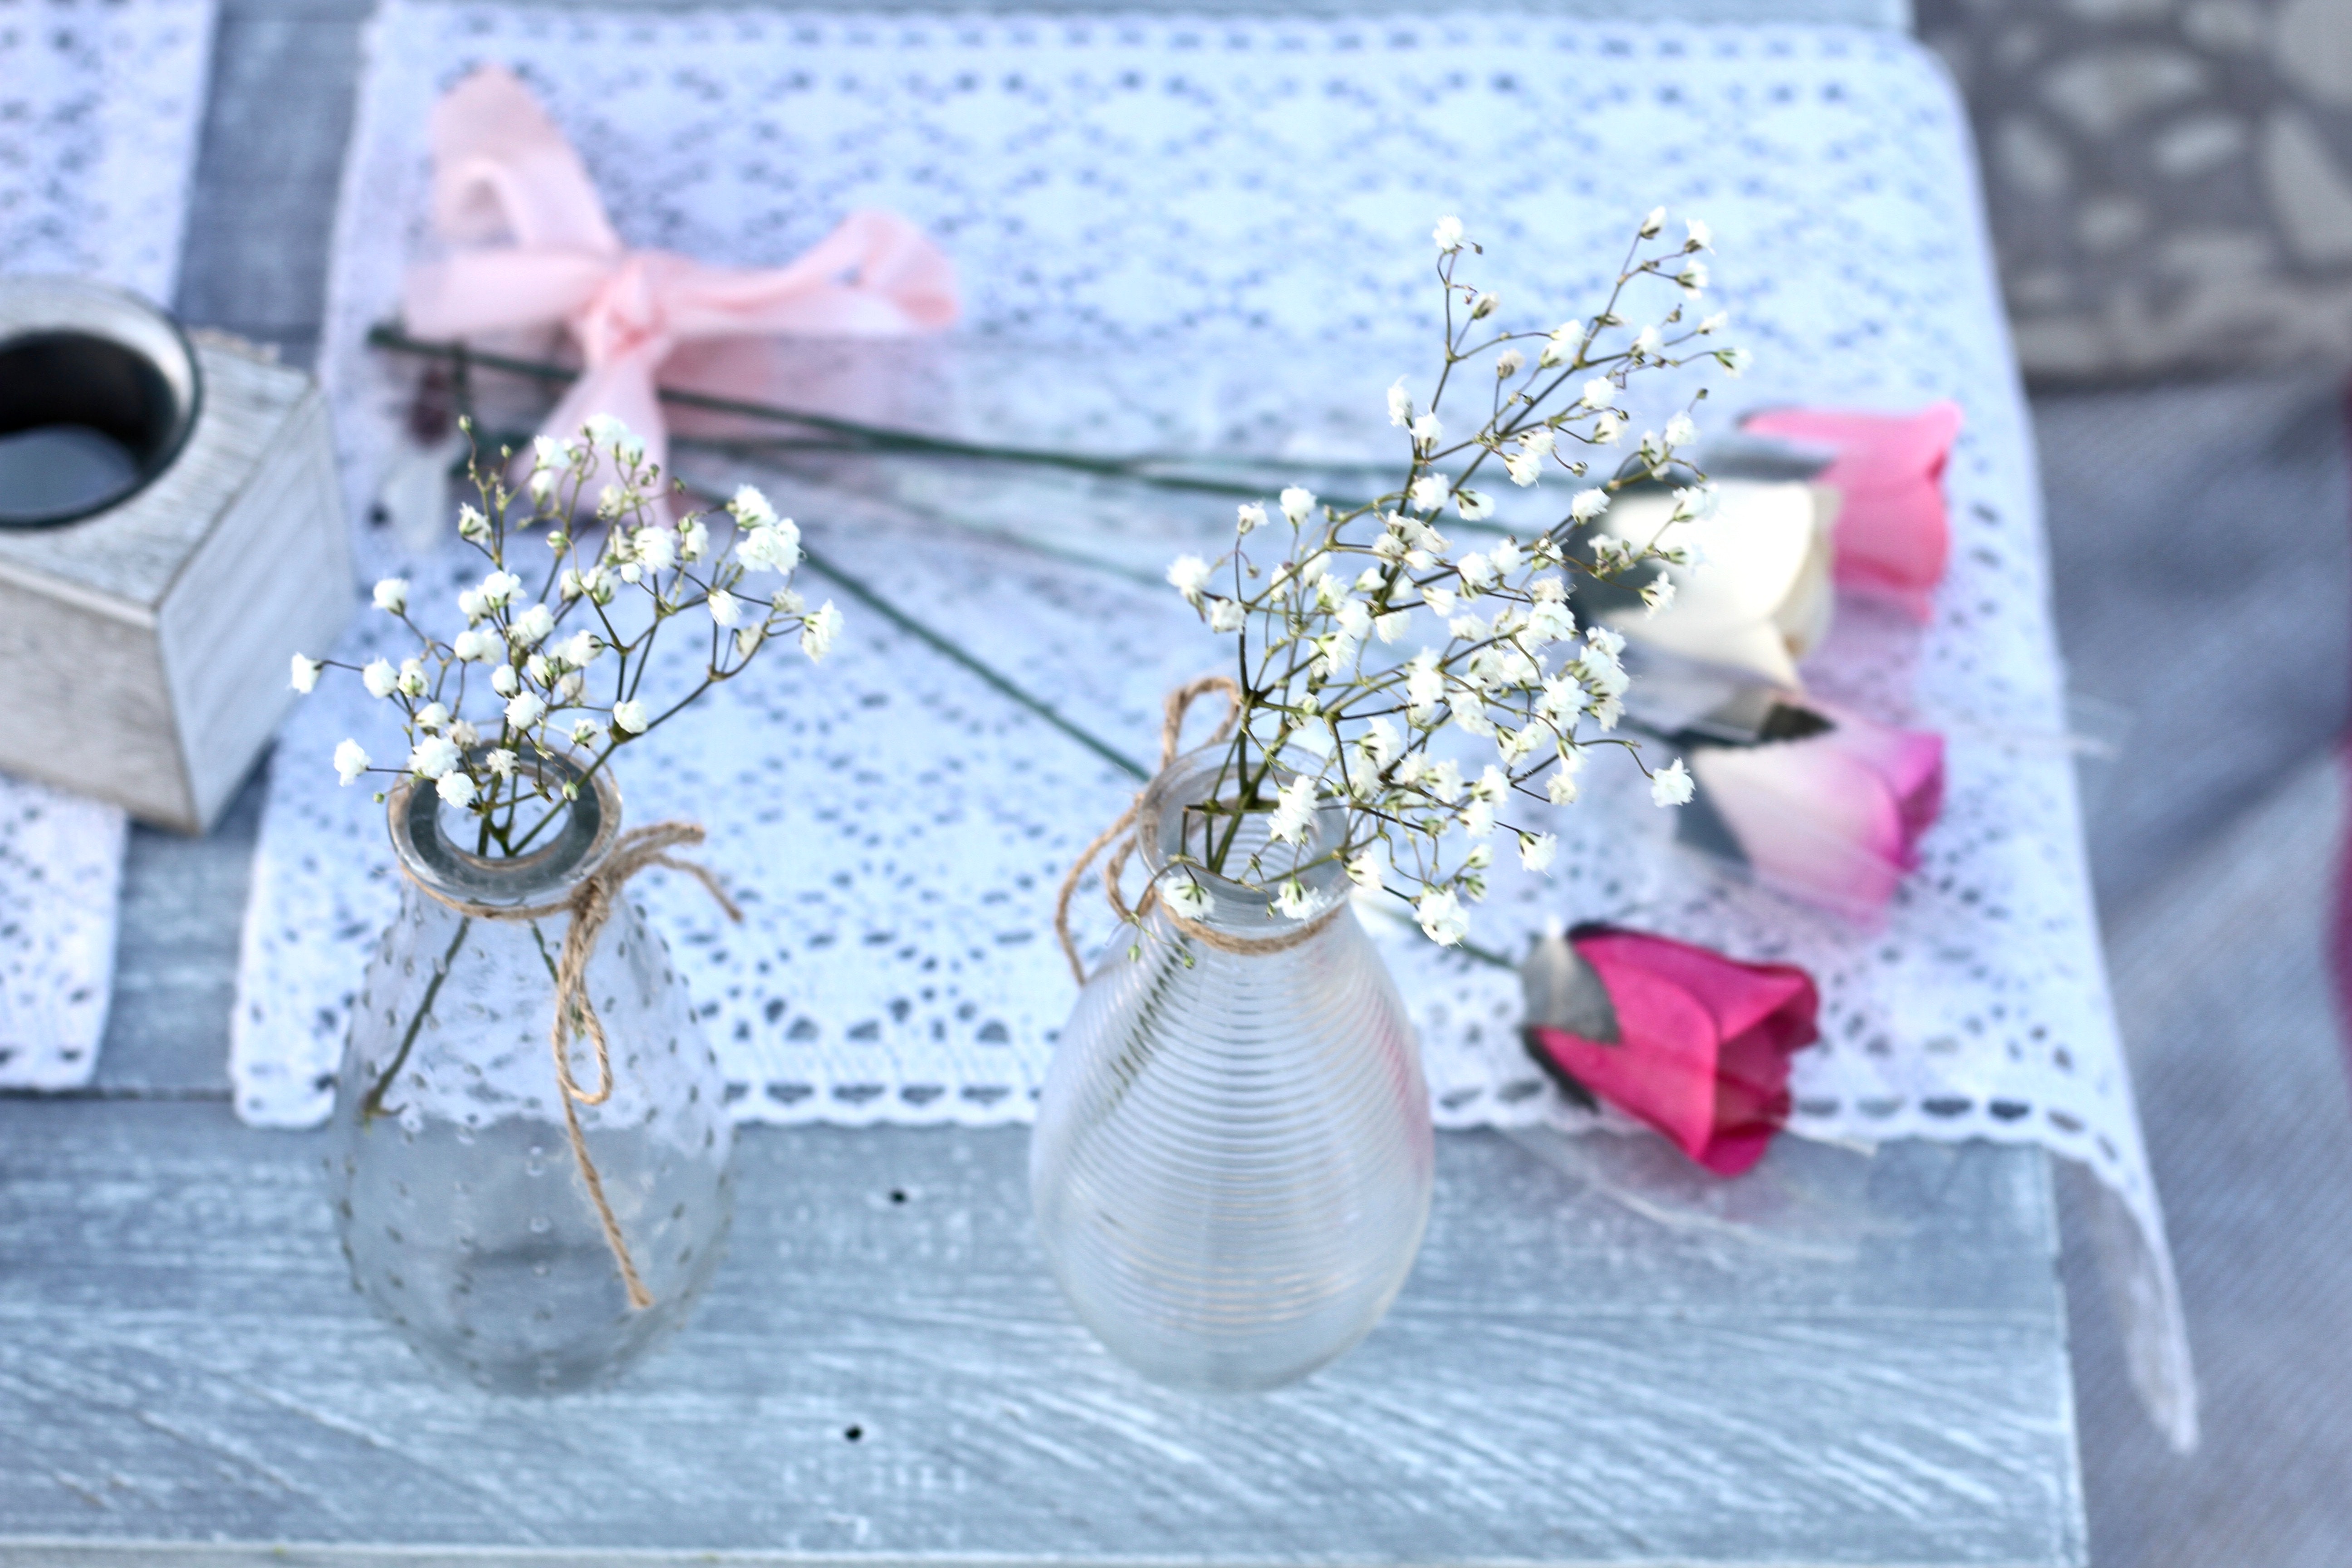
pink, fashion accessory, jewellery, wedding favors, party favor, flower, silver